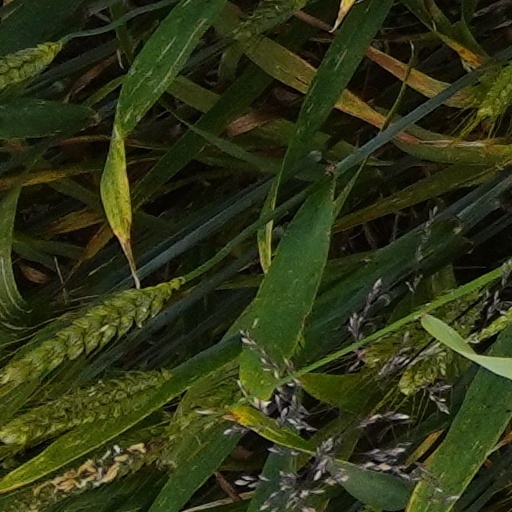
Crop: wheat